Bernard Stone

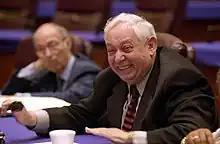
Alderman Stone in 2010

Bernard "Berny" L. Stone (November 24, 1927 – December 22, 2014) was alderman of the 50th Ward of the City of Chicago, Illinois from 1973 to 2011. The 50th Ward encompasses part of Chicago's far North Side and includes the West Ridge and Peterson Park neighborhoods. First elected to the Council in 1973, Stone was the second longest-serving alderman (after Edward M. Burke). His tenure spanned the terms of seven Mayors, from Richard J. Daley to Richard M. Daley. Stone was also Vice Mayor of the City of Chicago from 1998 to 2011.